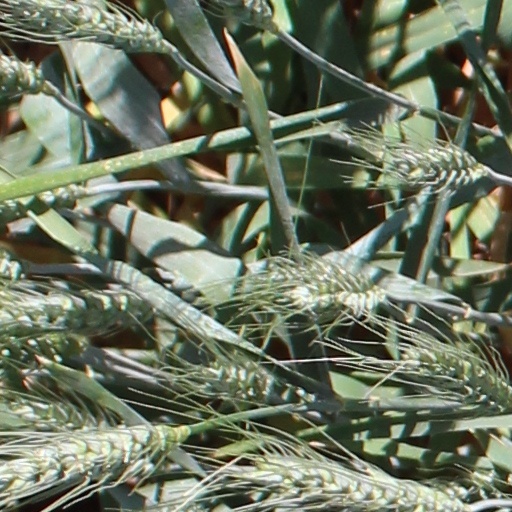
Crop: wheat